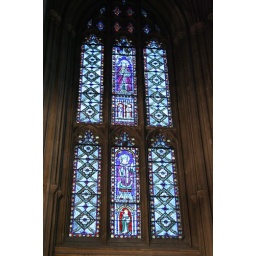
Stained glass window within the cathedral.